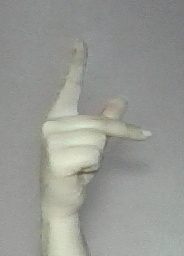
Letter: dha